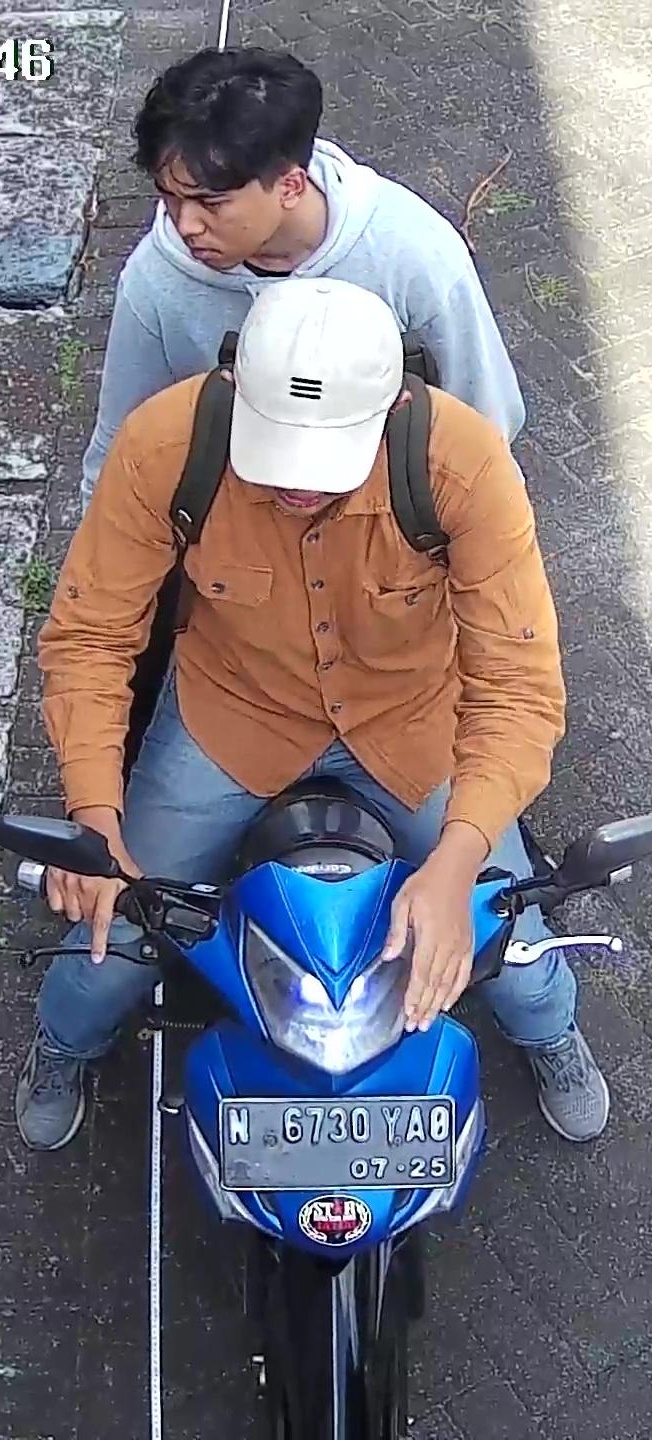
person-with-helmet: 0
person-without-helmet: 2